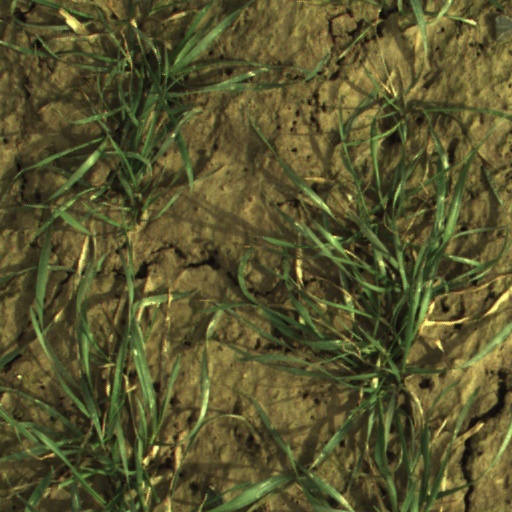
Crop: wheat